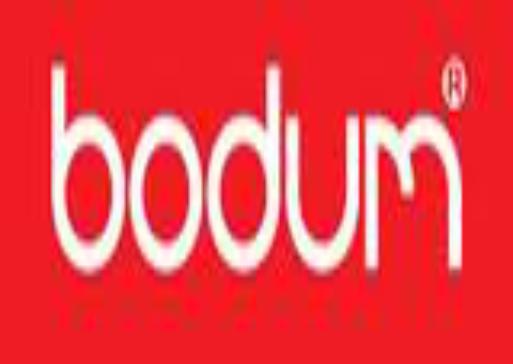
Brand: BODUM
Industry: Necessities